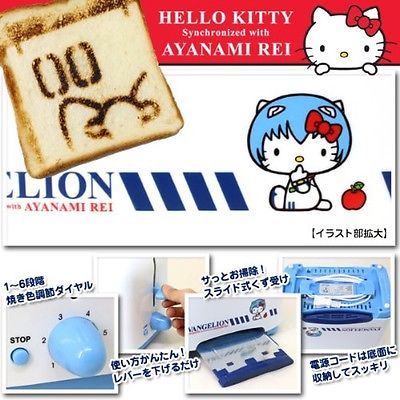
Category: toaster